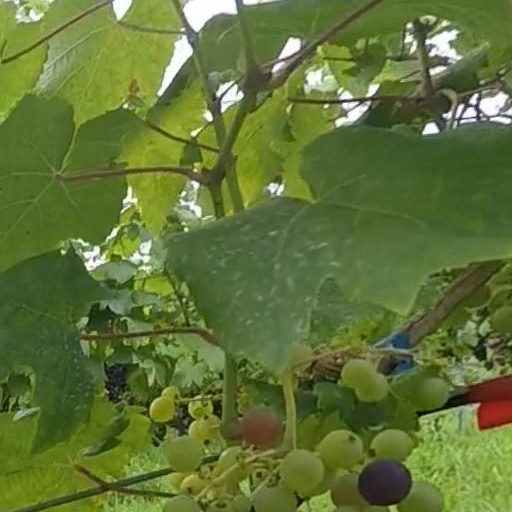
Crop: grape